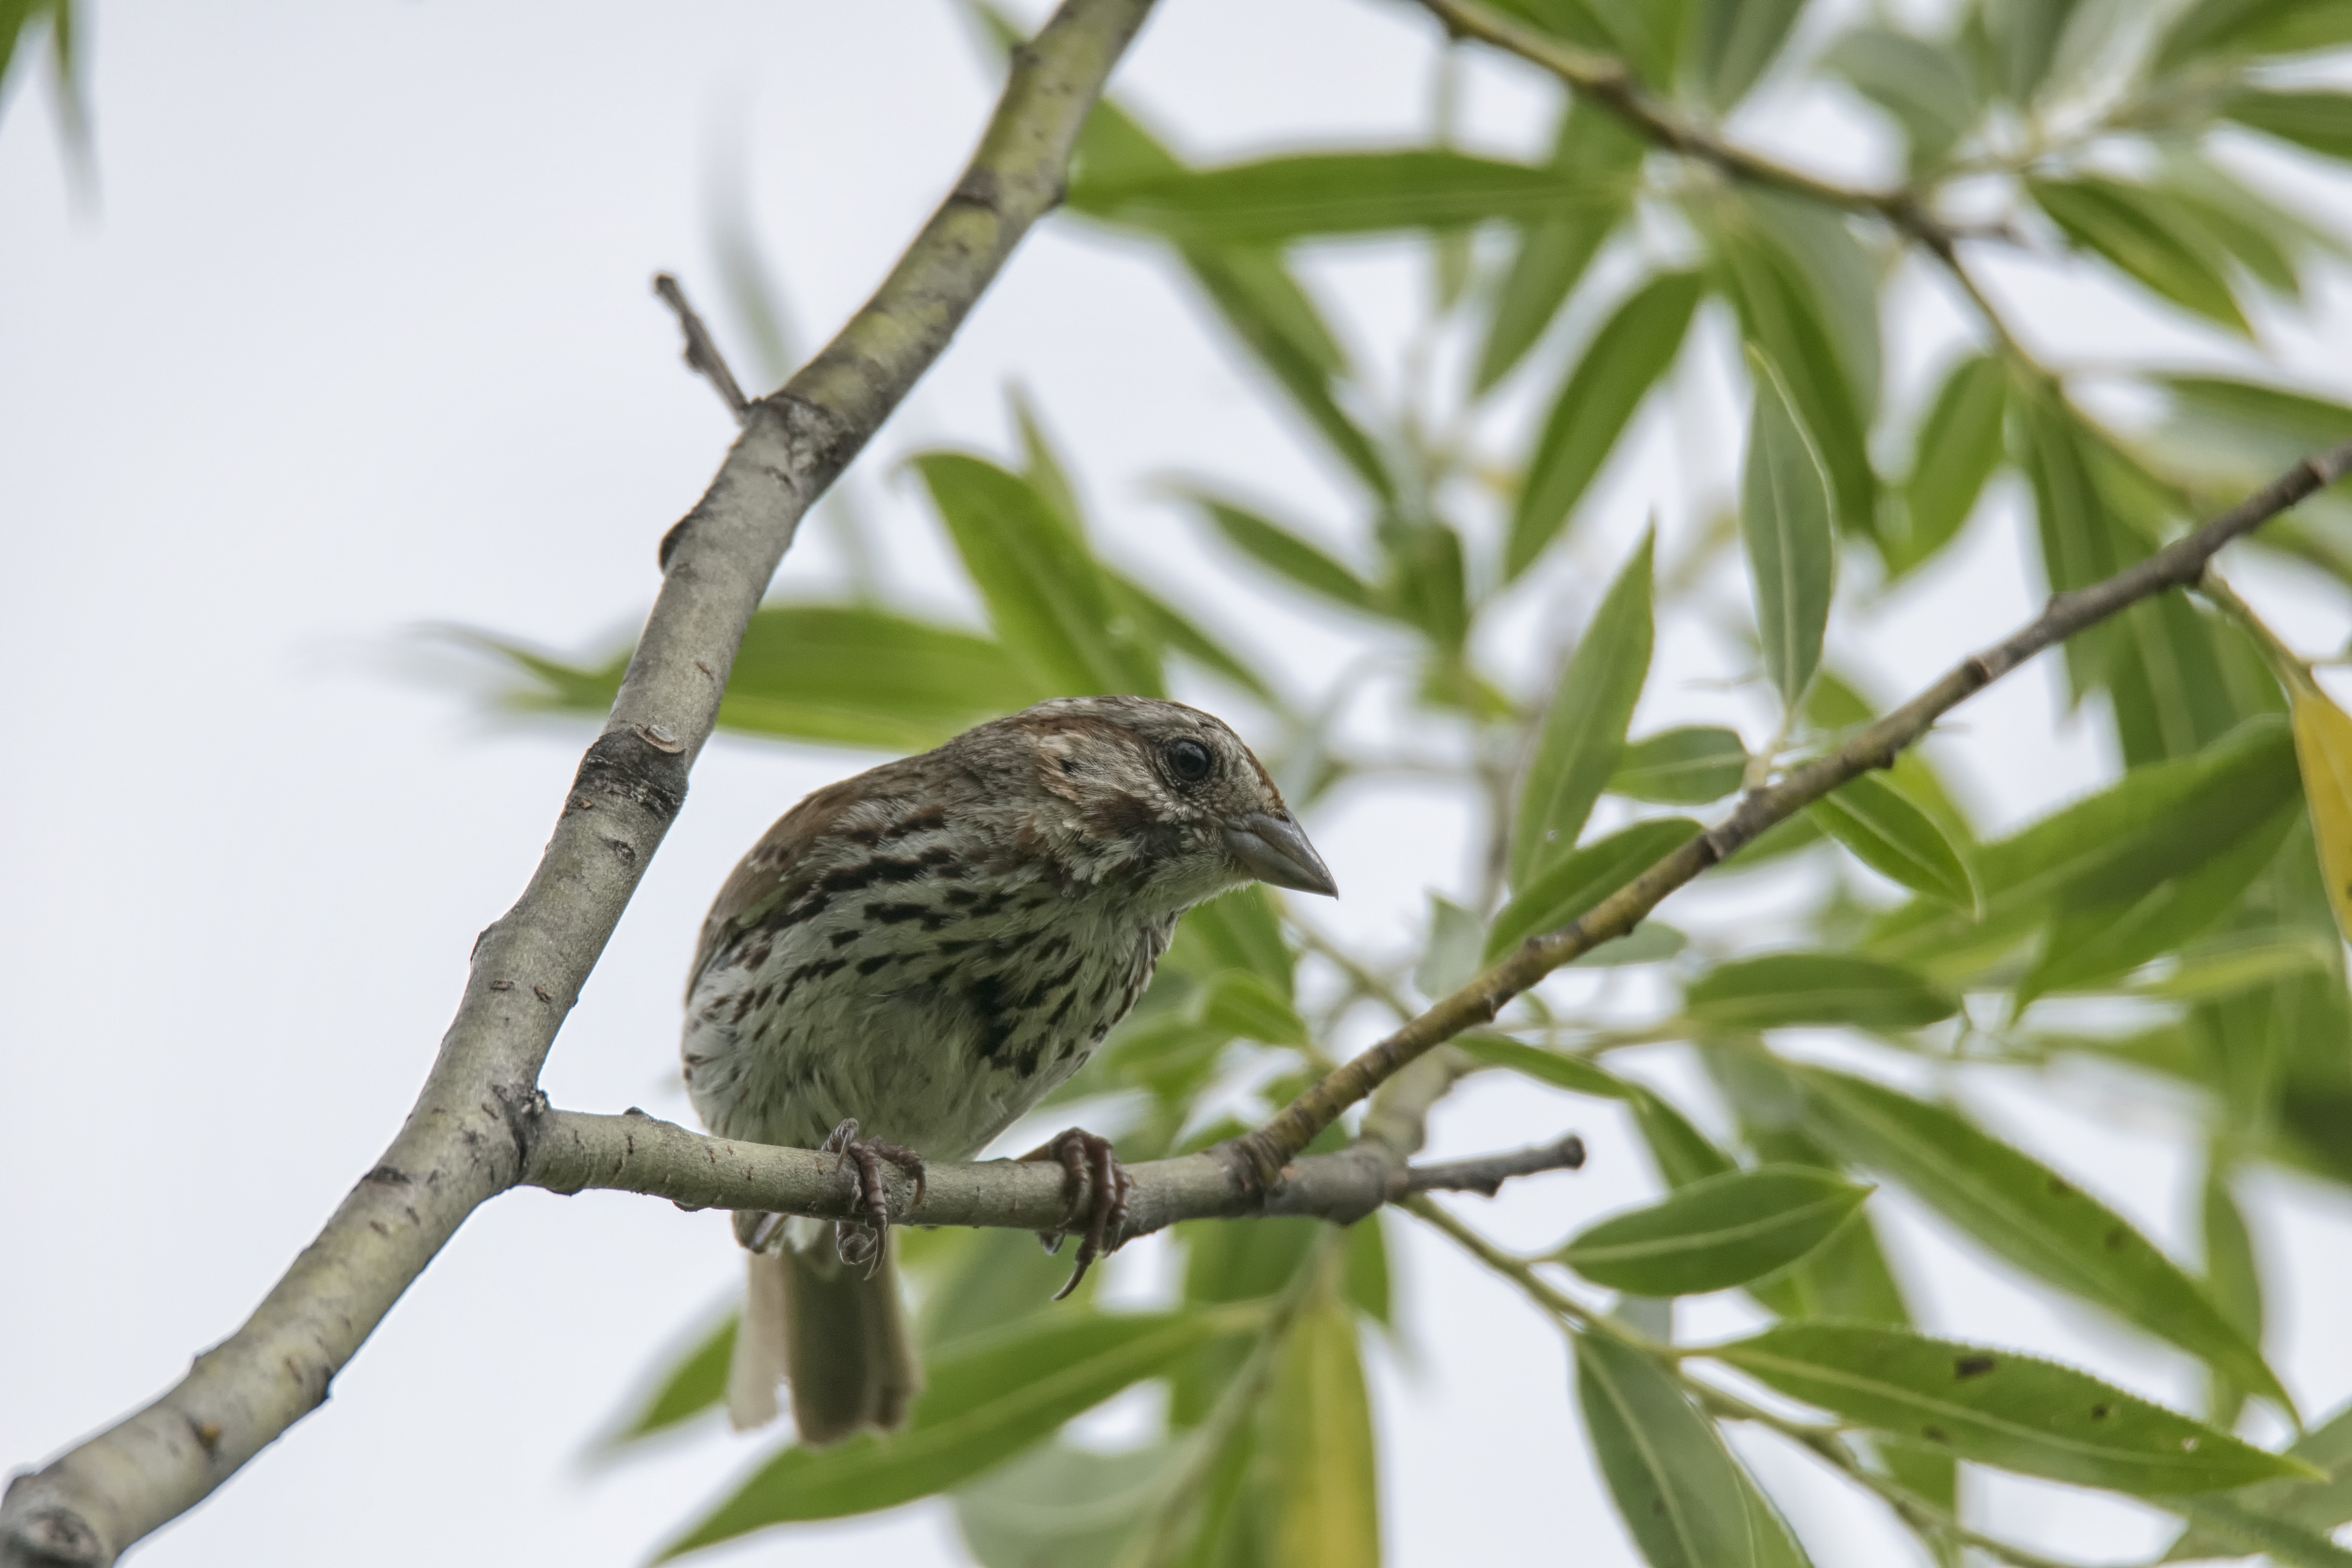
branch, bird, wildlife, beak, hawk, fauna, canada, vertebrate, sparrow, quebec, finch, song, sherbrooke, oiseau, bruant, chanteur, house sparrow, perching bird